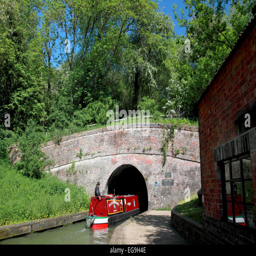
a narrowboat entering the southern portal